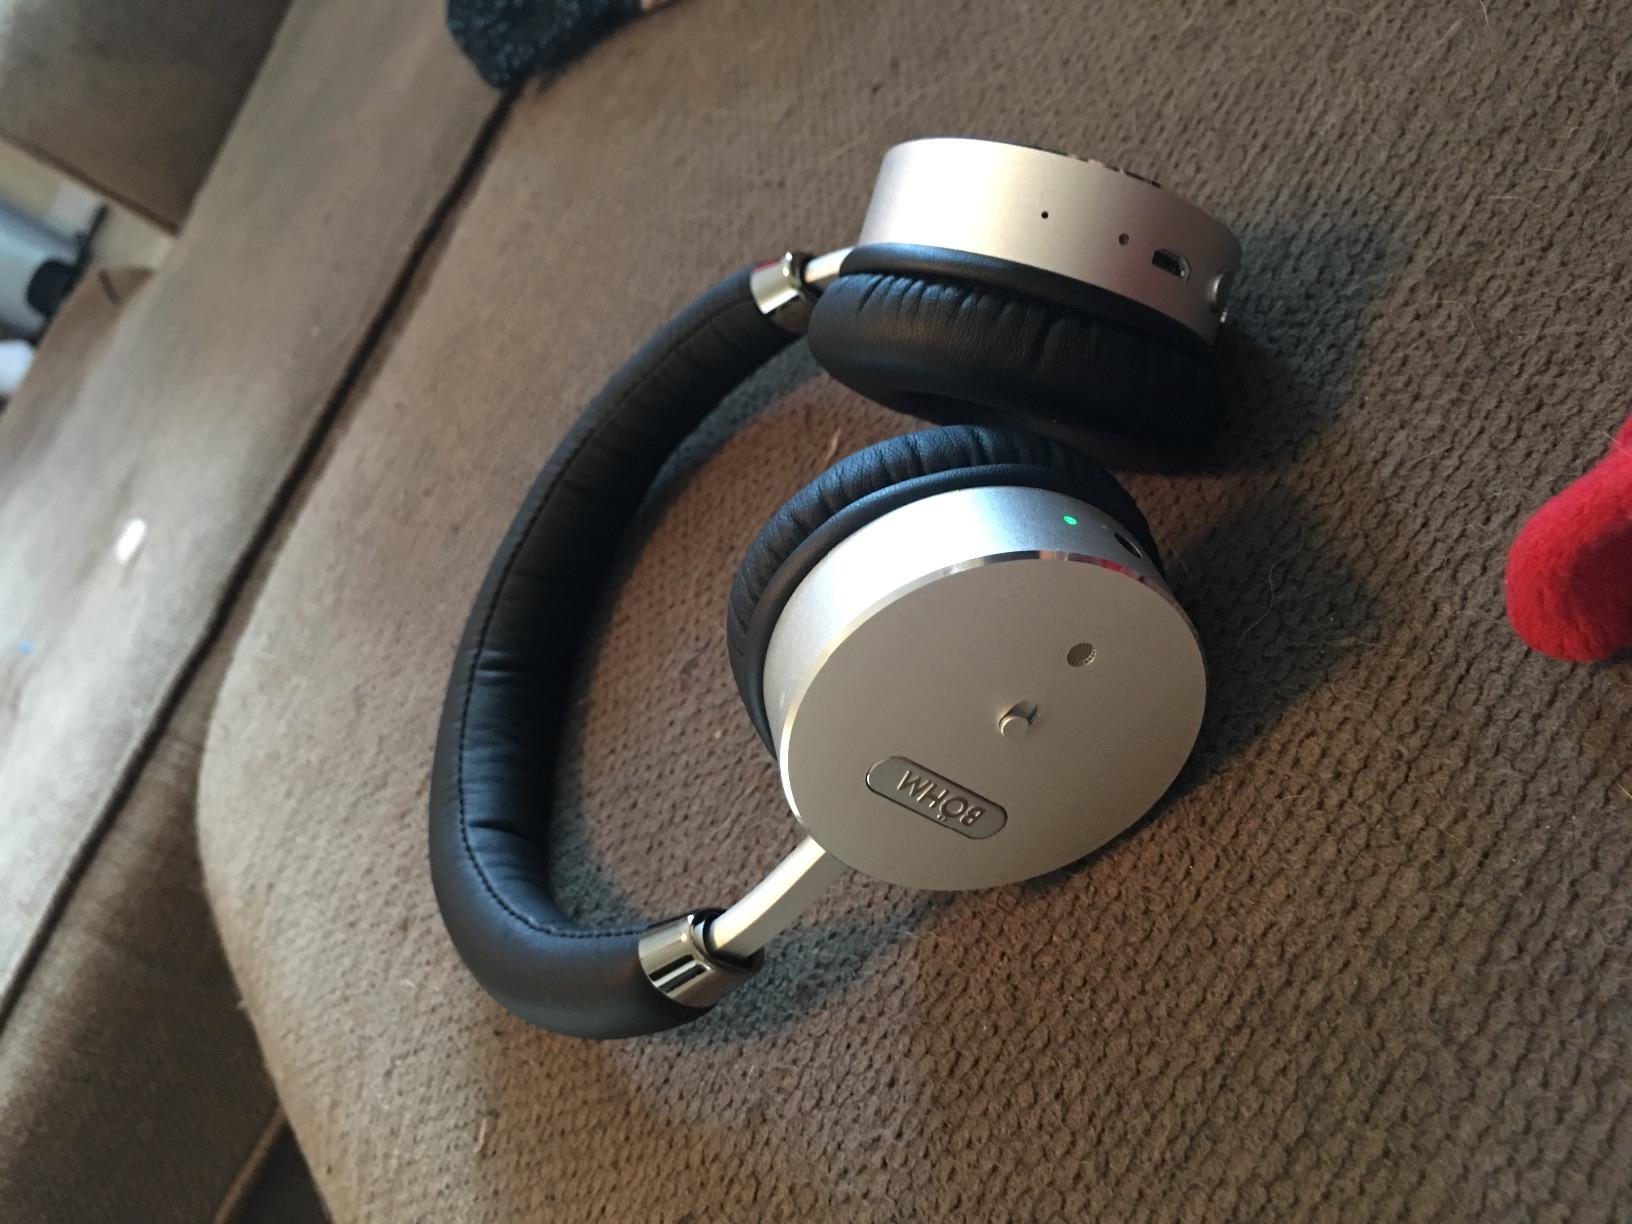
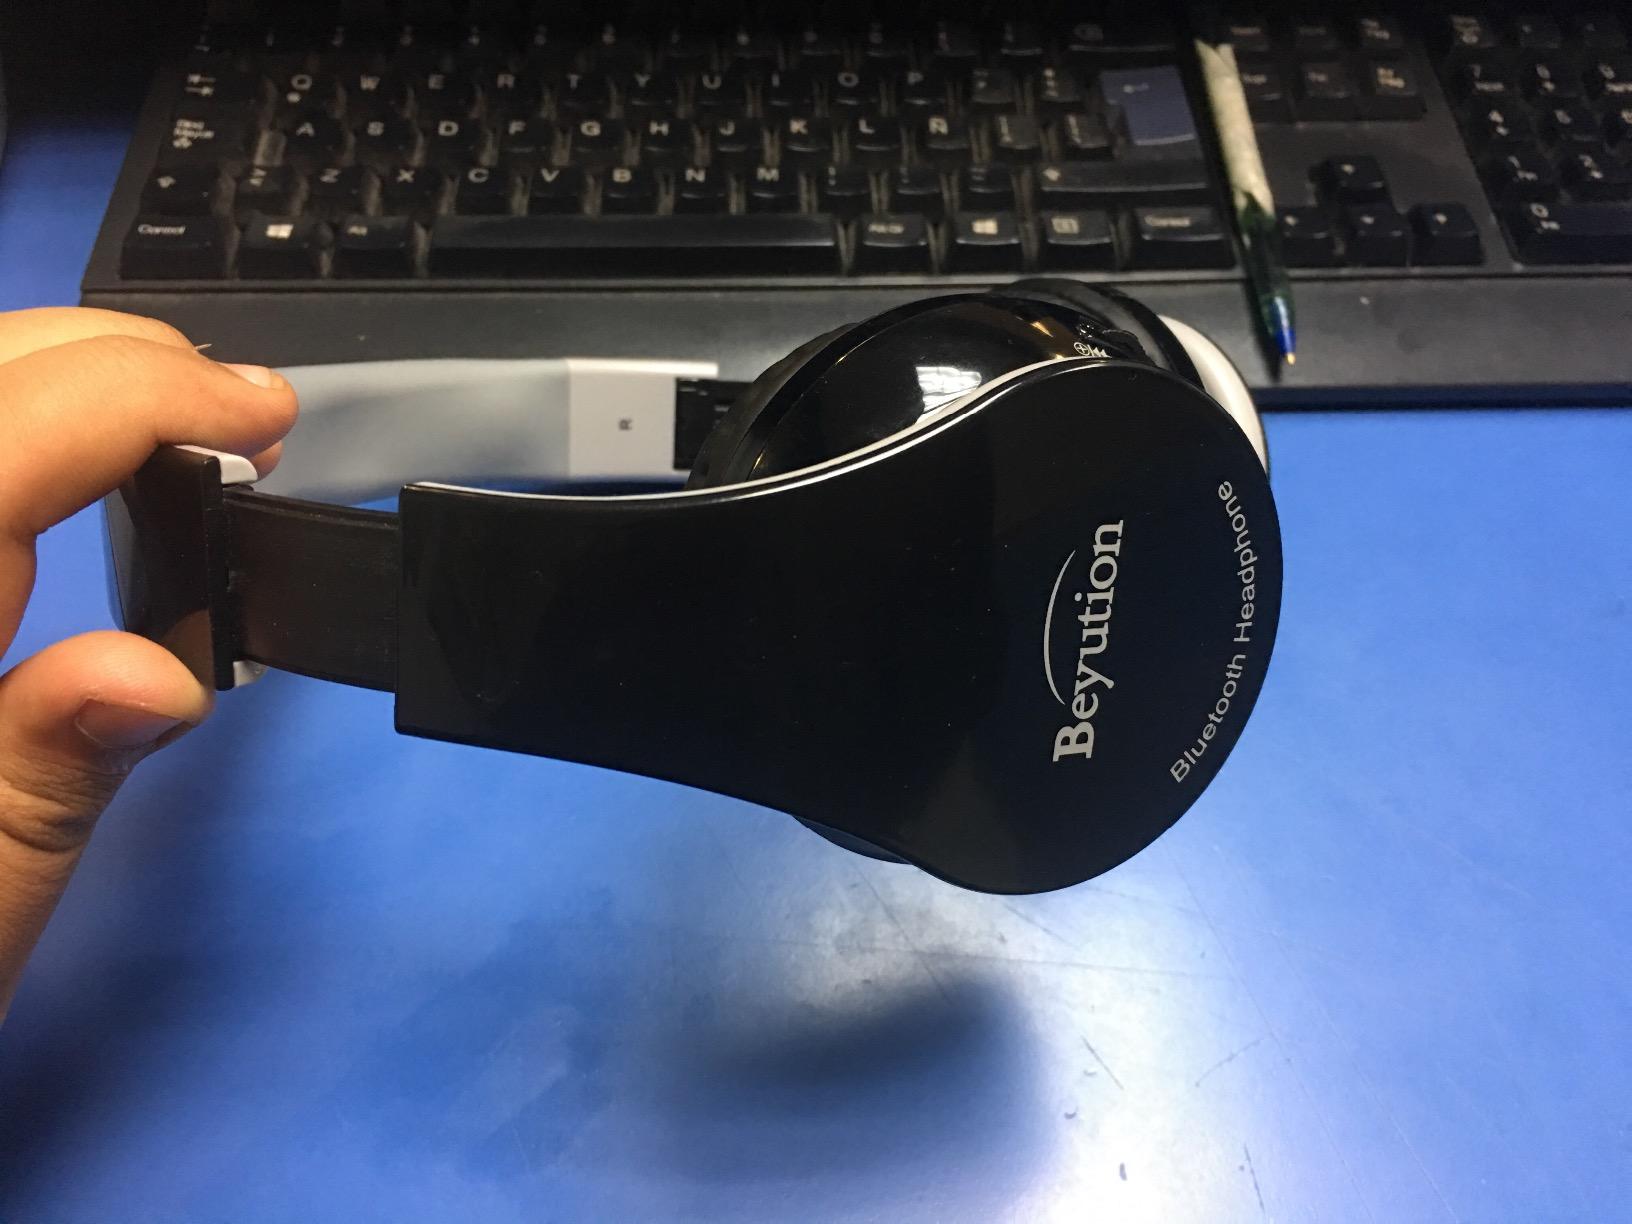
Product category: headphones
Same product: no